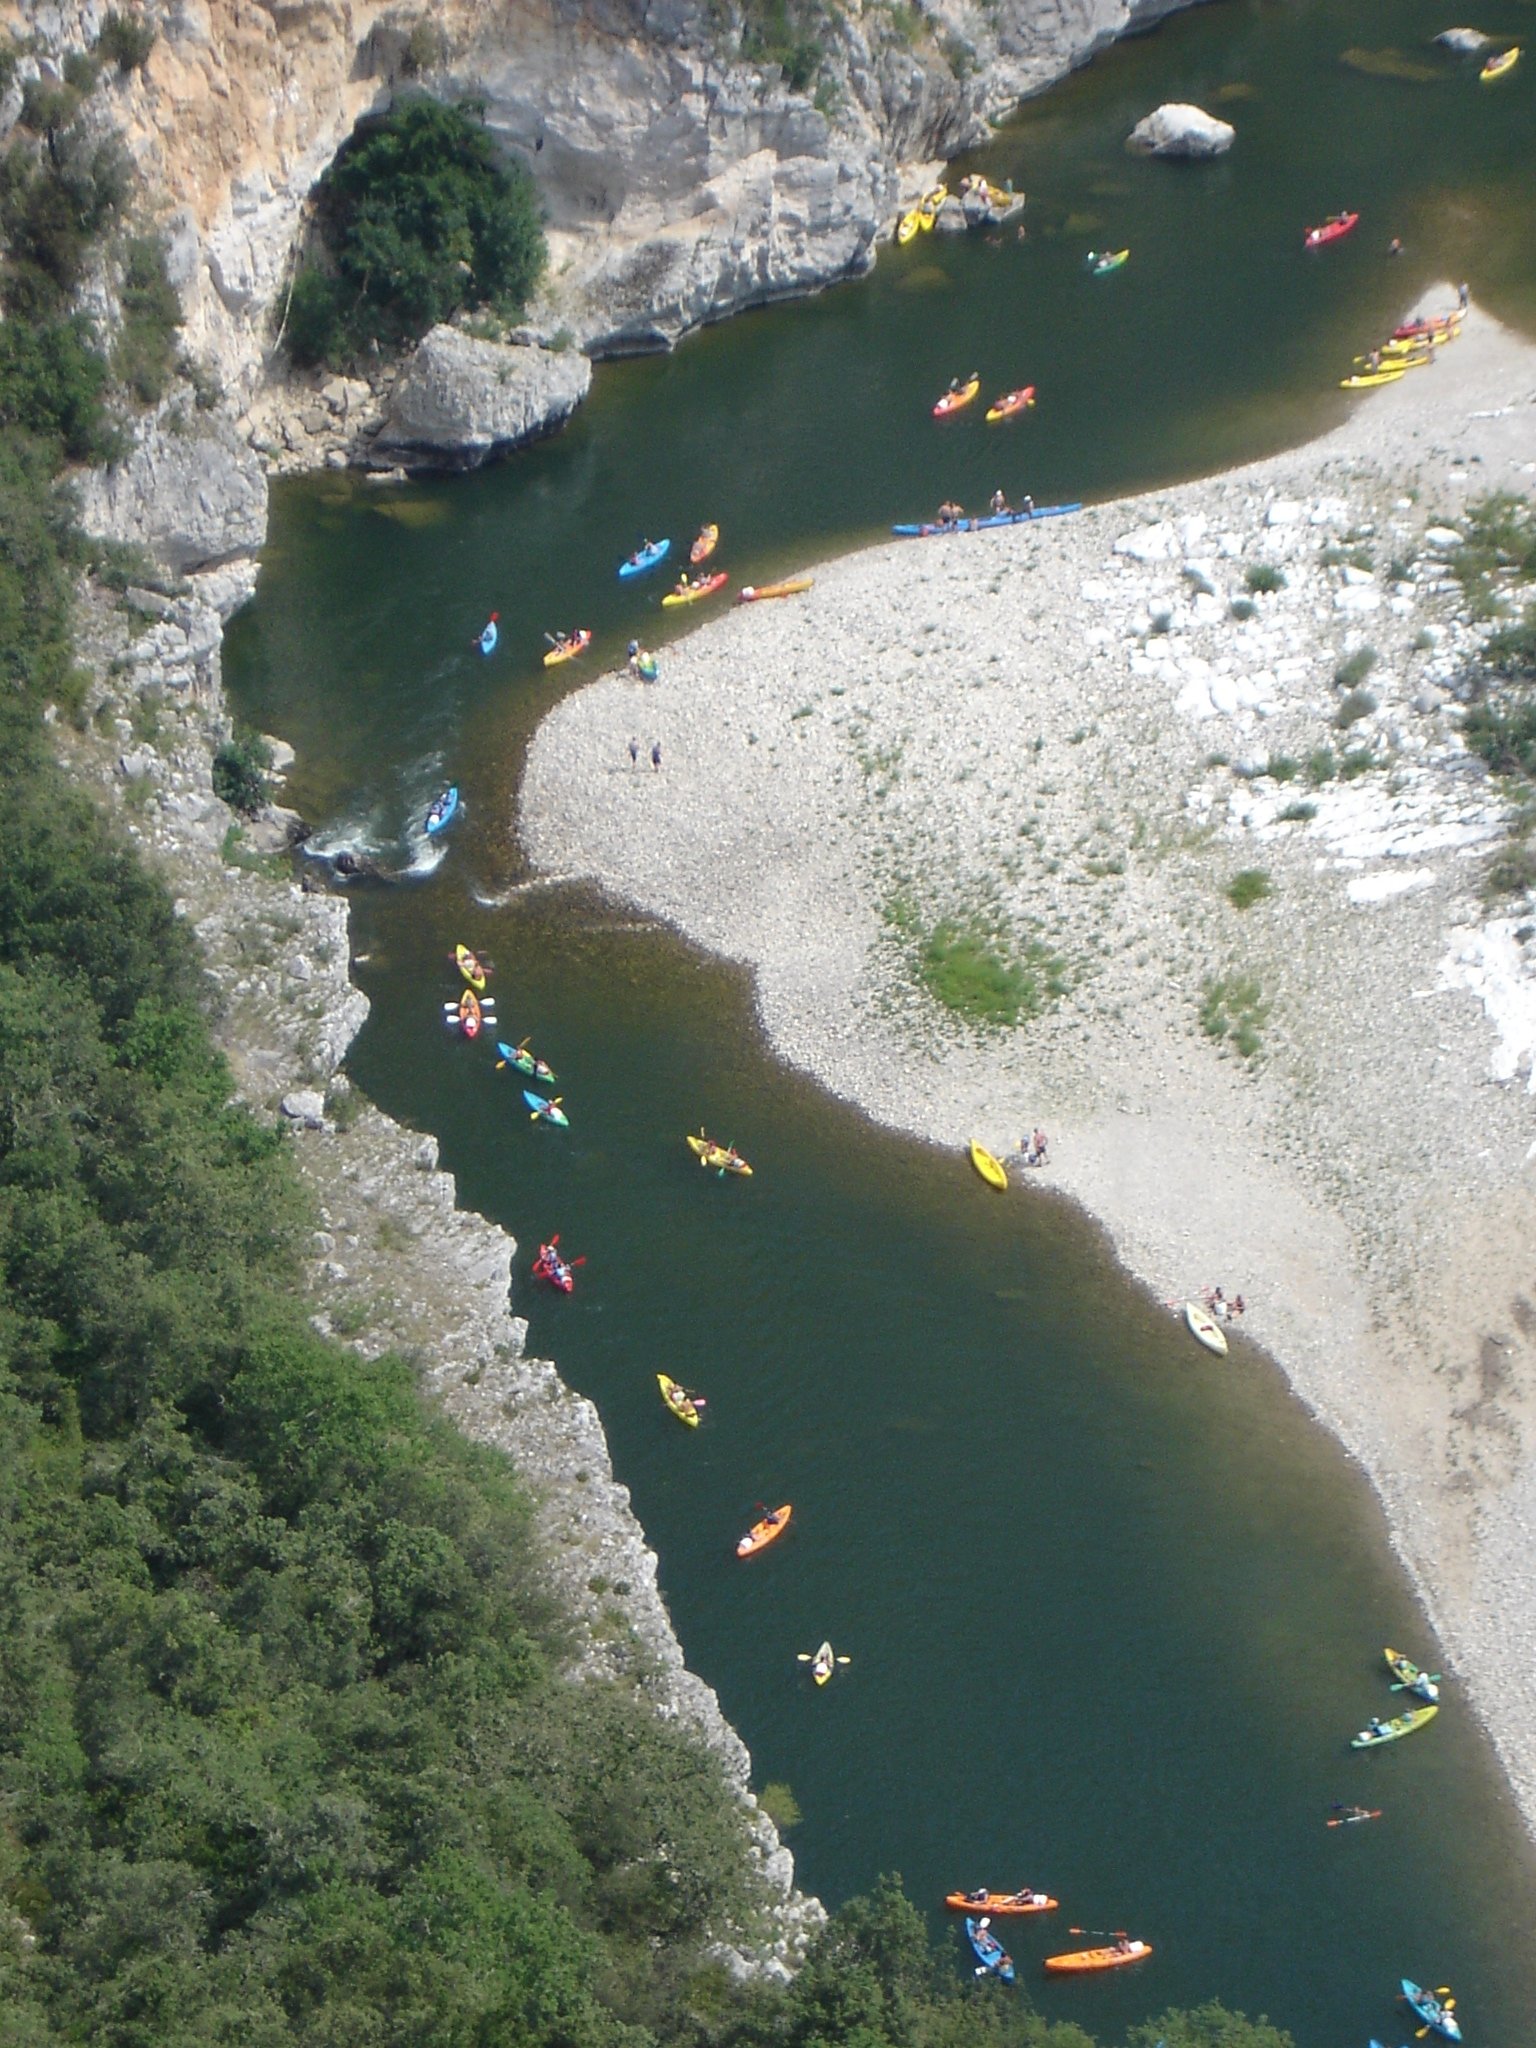
sea, coast, water, adventure, river, jumping, cliff, france, boot, paddle, vehicle, holiday, reservoir, extreme sport, terrain, waterway, sports, boating, ardeche, canoeing, aerial photography, paddler, canoeist